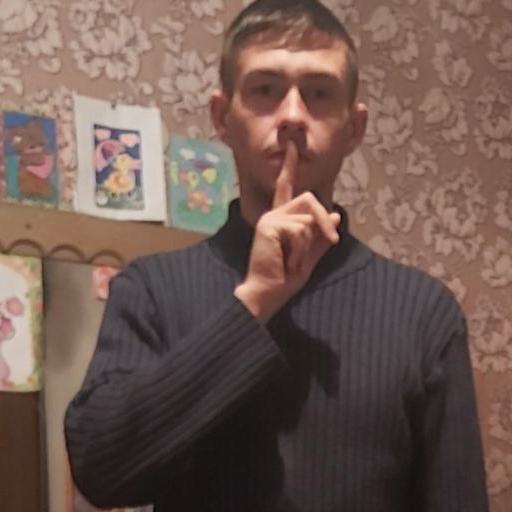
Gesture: mute